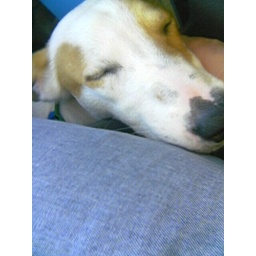
Sleeping in the car ride home